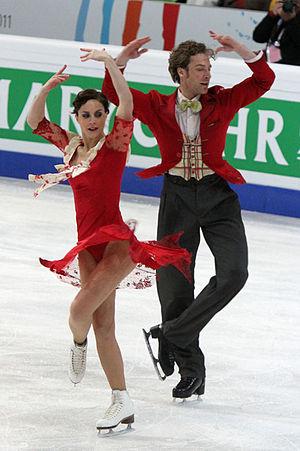
Fabian Bourzat, est un patineur artistique français de danse sur glace. Avec sa partenaire Nathalie Péchalat, ils sont double médaillés de bronze aux championnats du monde, doubles champions d'Europe et quintuples champions de France
Les championnats d'Europe de patinage artistique de 2011 ont lieu du 24 au 30 janvier 2011 au PostFinance Arena à Berne. Dès le début de la compétition, les organisateurs ont dû laisser en libre service des couvertures de l'armée suisse aux spectateurs qui le souhaitaient en raison de la faible température qui régnait dans la patinoire. La France remporta cette édition des championnats d'Europe de patinage artistique 2011 avec deux médailles d'or et une médaille d'argent. Suivi de l'Allemagne et de la Suisse avec une médaille d'or chacun.